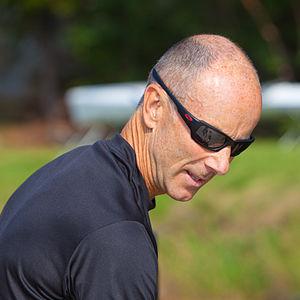
Ingemar Stenmark, né le 18 mars 1956 à Joesjö, est un skieur alpin suédois. Il est considéré comme l'un des meilleurs skieurs alpins de l'Histoire, ainsi que l'atteste son palmarès : double champion olympique à Lake Placid en 1980, cinq titres de champion du monde, trois gros globes de cristal, et plusieurs records absolus : huit petits globes du slalom et autant en géant, et surtout quatre-vingt-six succès en Coupe du monde : quarante en slalom et quarante-six en géant. Sa domination est telle sur les épreuves techniques du ski alpin, sur une décennie qui va du milieu des années 1970 au milieu des années 1980, qu'il réussit par exemple lors de la saison 1978-1979 à rester invaincu en slalom géant, remportant les dix courses au programme, et à signer cette année-là un record de treize victoires seulement égalé par Hermann Maier en 2000-2001, puis par Marcel Hirscher en 2017-2018.